First Presbyterian Church of Tonkawa

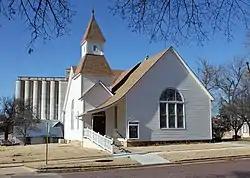
The church in late 2013.

The First Presbyterian Church of Tonkawa is a historic church in Tonkawa, Oklahoma. It was built in 1905. It was added to the National Register of Historic Places listings in Kay County, Oklahoma in 1994.